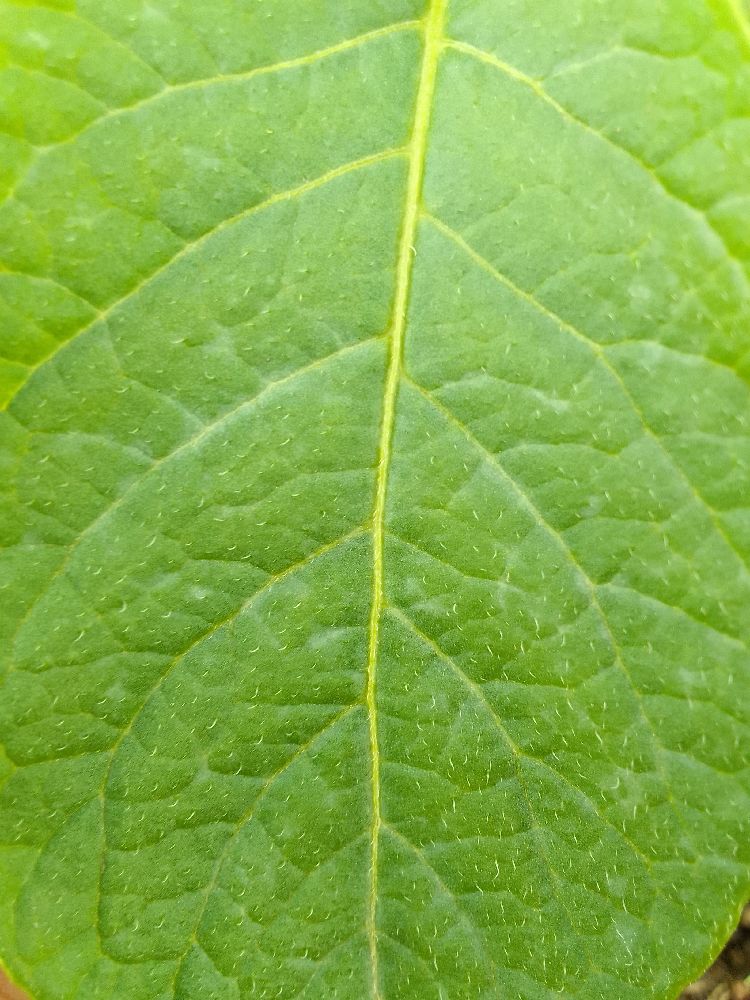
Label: Healthy